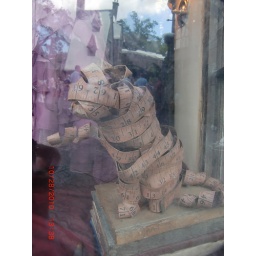
Animated cat made of measuring tape in the window of Gladrags Wizardwear